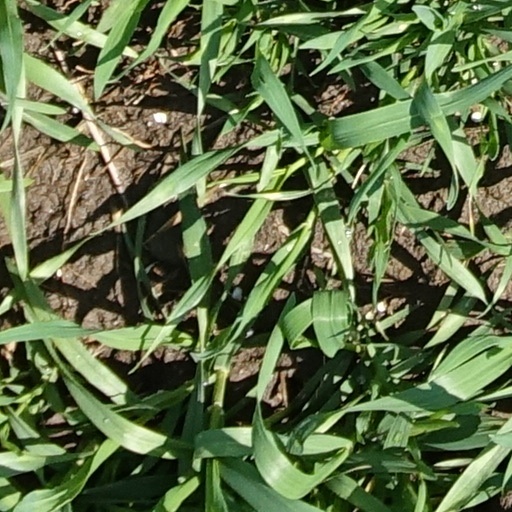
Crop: wheat